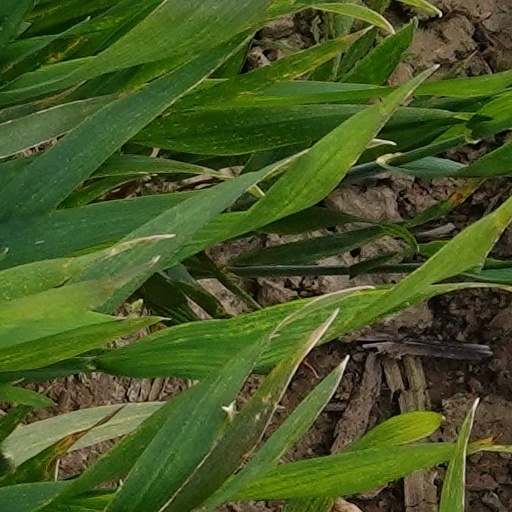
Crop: wheat